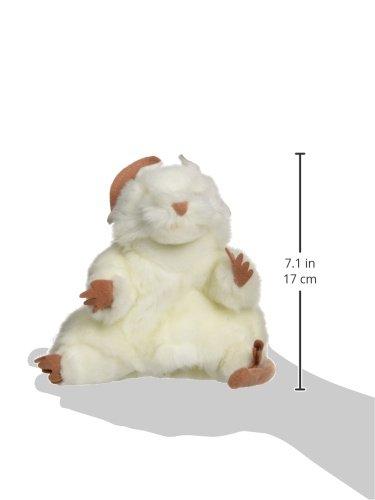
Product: Folkmanis Mouse Hand Puppet, White
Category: Toys & Games | Puppets & Puppet Theaters | Hand Puppets
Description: Easily animate the antics of this engaging White Mouse plush hand puppet.
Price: $15.28
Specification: ProductDimensions:5x5x8inches|ItemWeight:0.64ounces|ShippingWeight:0.8ounces(Viewshippingratesandpolicies)|DomesticShipping:ItemcanbeshippedwithinU.S.|InternationalShipping:ThisitemcanbeshippedtoselectcountriesoutsideoftheU.S.LearnMore|ASIN:B00000K5CK|Itemmodelnumber:2219|Manufacturerrecommendedage:36months-15years